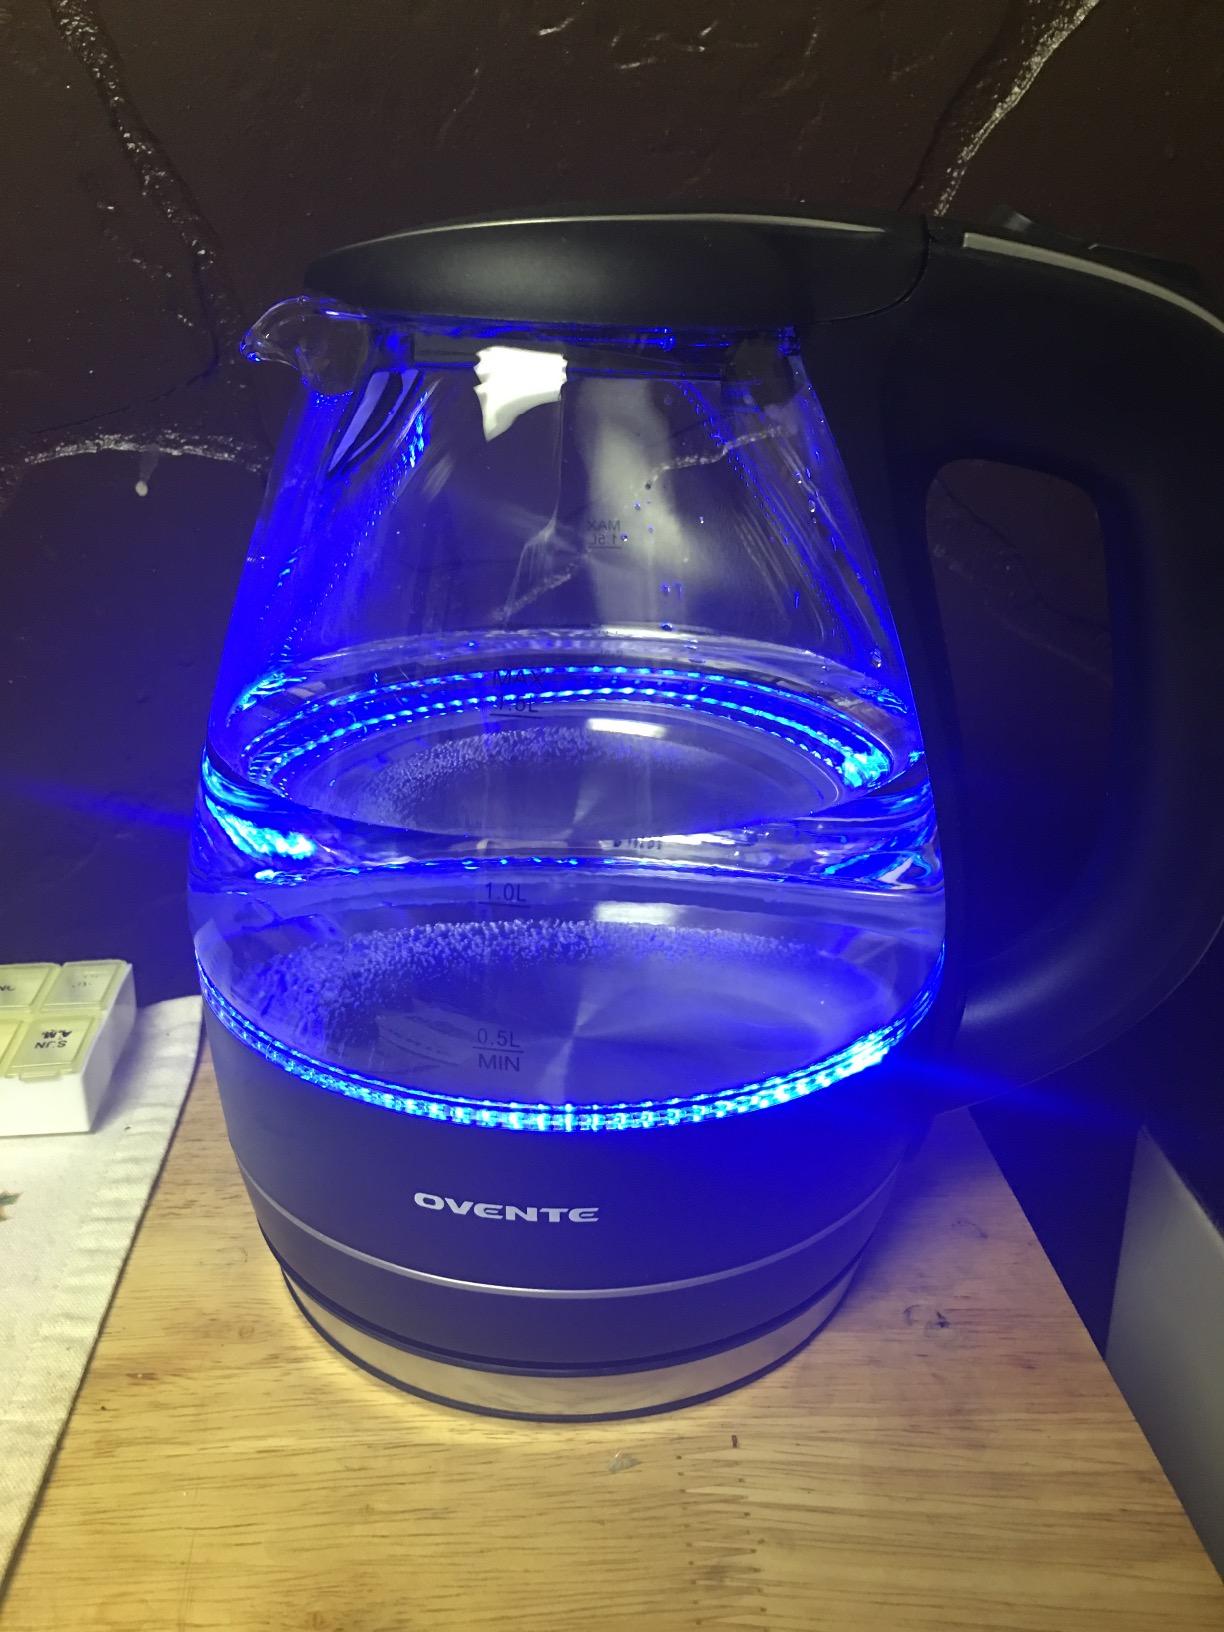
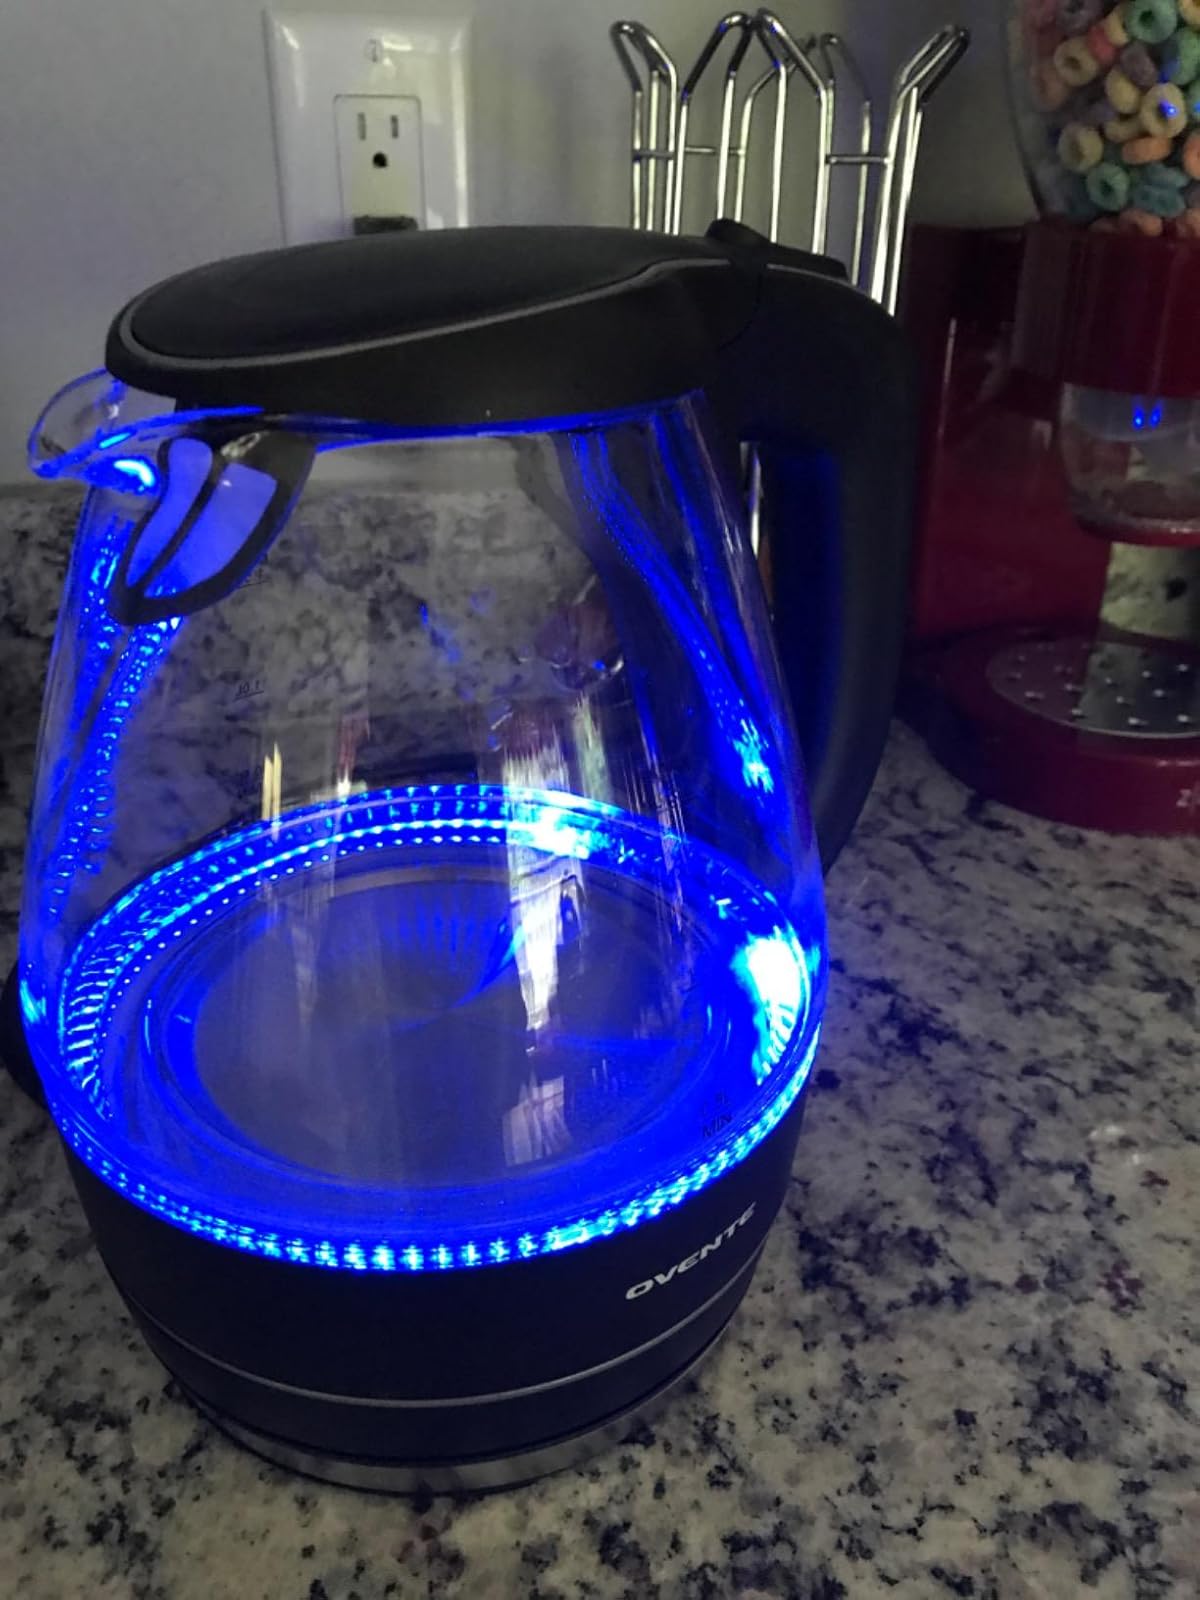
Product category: items_kettle
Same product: yes